Clinton Arena

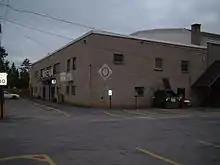
A side view of the Clinton Arena, June 2004

It hosted the Eastern Hockey League's Clinton Comets from 1954 to 1973. In 1977, portions of the movie "Slap Shot" were filmed in the arena. The arena seats 2,000 people and additional 300 standing room. The rink currently hosts the Clinton Central School hockey program, Clinton Youth Hockey, and the Clinton Figure Skating Club. In December 2006 Clinton Arena hosted the first annual "Hockey town" event between Hamilton College and Utica College.